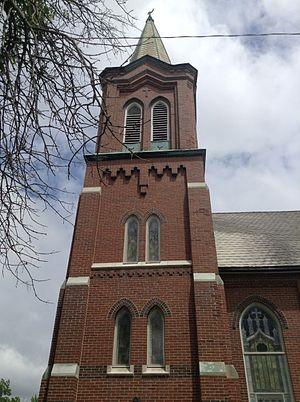
Frankfort est un village situé dans les comtés de Cook et Will en proche banlieue de Chicago dans l'État de l'Illinois aux États-Unis.